List of compositions by Arnold Schoenberg

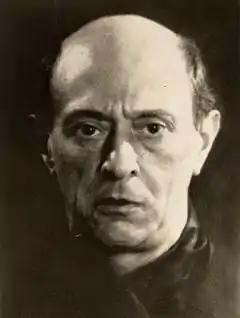
Schoenberg by Man Ray (1927)

The following is a list of all the compositions by Austrian composer Arnold Schoenberg.